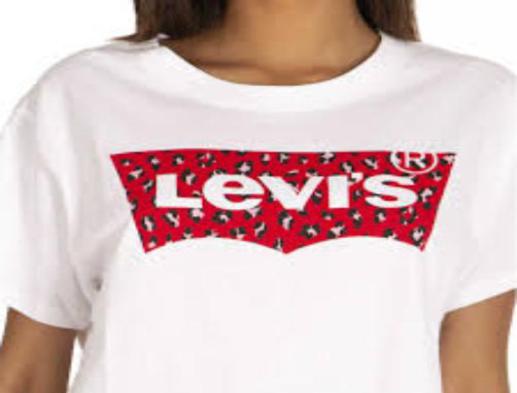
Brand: levis
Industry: Clothes